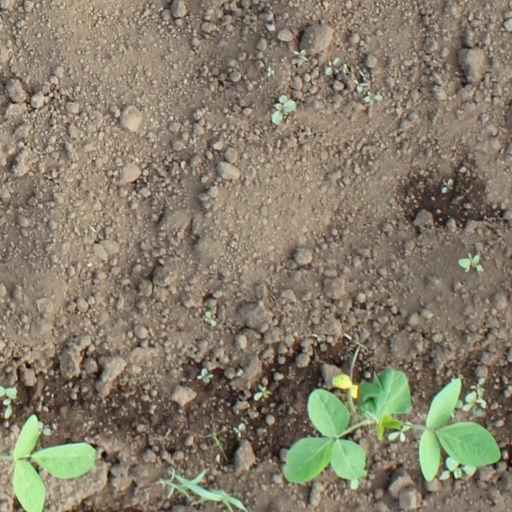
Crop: soybean